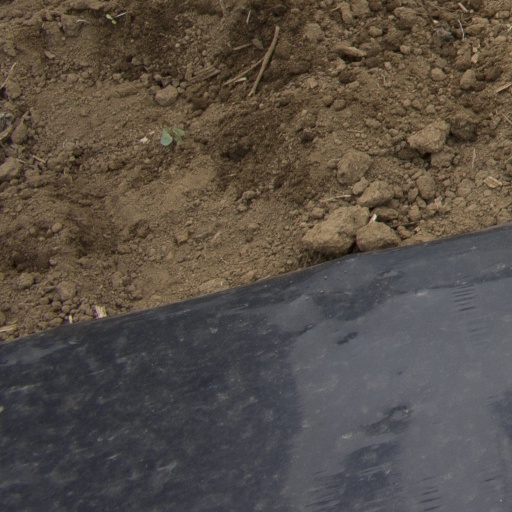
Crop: Jerusalem artichoke